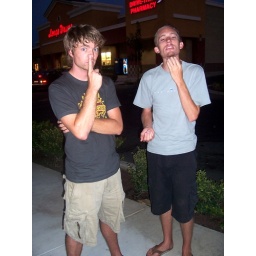
caught these boys on their way home from a family reunion in Nevada